Fort of Good Hope

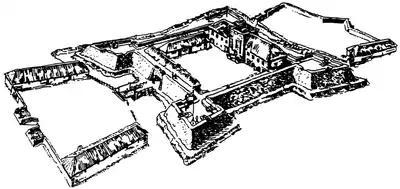
A picture of the Fort of Good Hope (De Goede Hoop) built at the Cape of clay and wood by Jan van Riebeeck in 1652

The Fort was built by the Dutch East India Company, when it established a replenishment station under Jan van Riebeeck on the shore of Table Bay in 1652. Constructed of earth and timber, it was square, with a pointed bastion at each corner. The bastions were named "Drommedaris", "Walvisch", "Oliphant", and "Reijger". The bastions were named after the ships in Van Riebeeck's fleet.